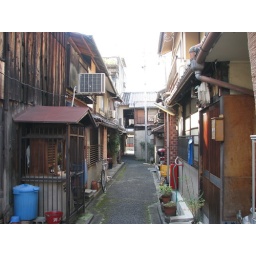
our street the house has the bicycle in front on the left